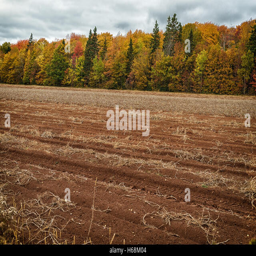
a potato field after harvest